Ultralight backpacking

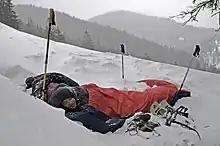
A bivouac (using a bivy sack) in winter at Benediktenwand, Germany

Ultralight backpacking (sometimes written as UL backpacking) is a style of lightweight backpacking that emphasizes carrying the lightest and least amount of gear. While no technical standards exist, some hikers consider "ultralight" to mean an initial base weight of less than . Base weight is the weight of a fully loaded backpack at the start of a trip, excluding worn weight and consumables such as food, water, and fuel (which vary depending on the duration and style of trip). Base weight can be lowered by reducing the weight of individual items of gear, or by choosing not to carry that gear. Ultralight backpacking is popular among thru-hikers.